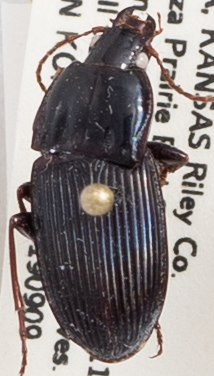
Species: Pterostichus permundus
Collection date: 2019-09-09
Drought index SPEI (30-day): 1.594
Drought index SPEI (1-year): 1.69
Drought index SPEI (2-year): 1.13